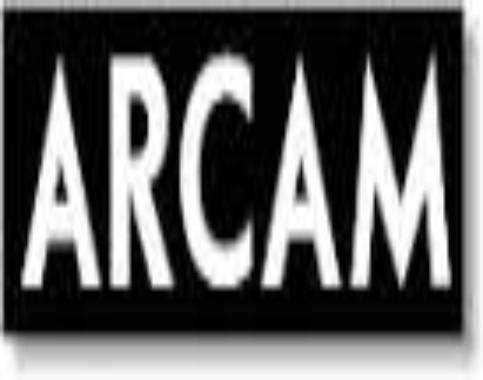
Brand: Arcam
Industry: Electronic